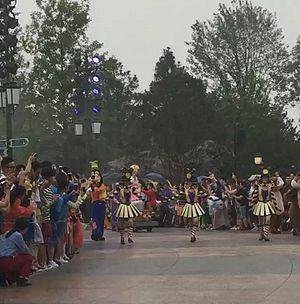
Mickey's Storybook Express est une parade de jour du parc Shanghai Disneyland à Shanghai. La parade Mickey's Storybook Express a été lancée le 16 juin 2016 à l'ouverture du parc.